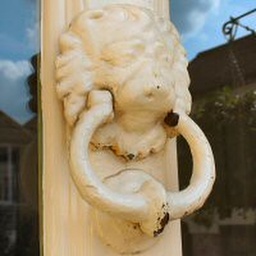
There are lots of lion door knockers in Petworth, this is the least imposing!